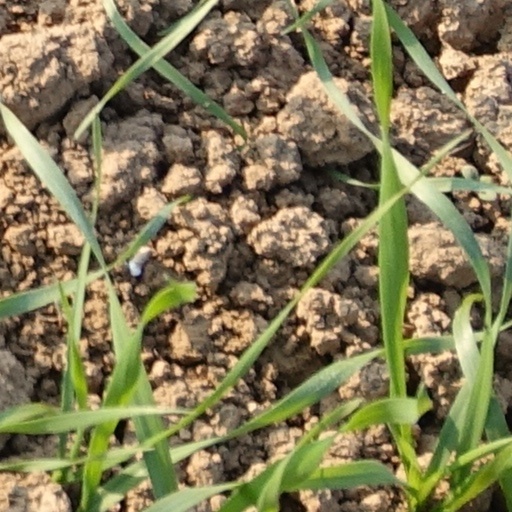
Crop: wheat